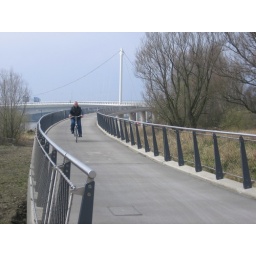
Special bridge built over the water just for bikes